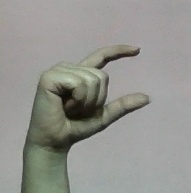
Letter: dal